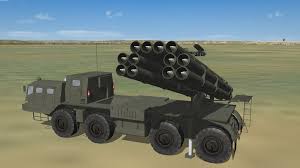
Label: BM-30